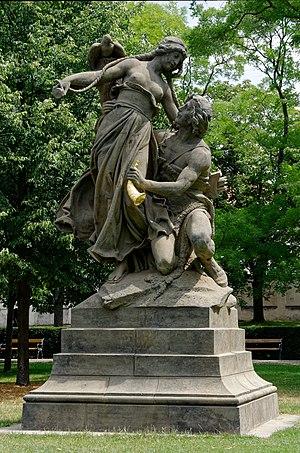
Ctirad et Šárka par Josef Václav Myslbek. Sculpture exposée Parc Vyšehrad de Prague. Cette œuvre faisait partie d'un groupe de 4 statues qui ornaient à l'origine les piliers du pont Palacký mais qui souffrirent d'un bombardement américain en février 1945
Josef Václav Myslbek était un sculpteur tchécoslovaque connu pour avoir fondé le style moderne tchécoslovaque en sculpture.
Šárka est un opéra en trois actes de Leoš Janáček sur un livret de Julius Zeyer d'après son drame. Composé en 1887, révisé en 1888, 1918-19 et 1924-25, il est créé à Brno le 11 novembre 1925 sous la direction de Frantisek Neumann. Le troisième acte a été orchestré par Oskar Chlubna.